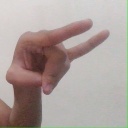
अक्षर: च